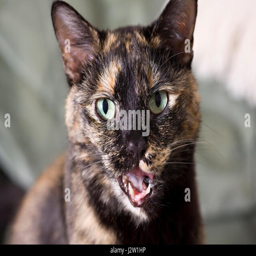
portrait of a female cat with her mouth open